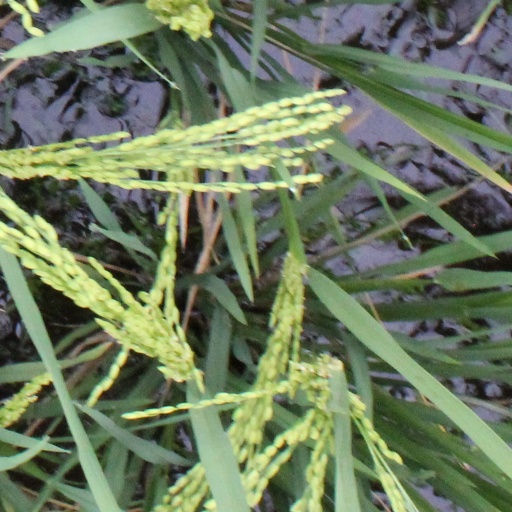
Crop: rice